Elisenberg

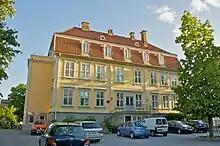
Schafteløkken

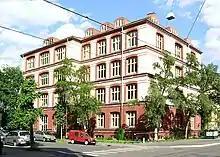
Bjørknes

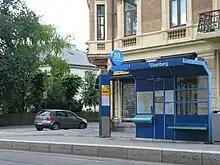
Elisenberg tram halt

Elisenberg is a neighborhood in the Frogner borough in Oslo, Norway.